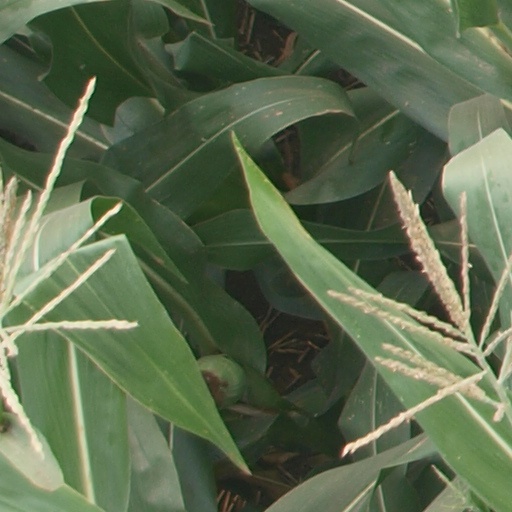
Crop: maize; corn